Dix Stadium

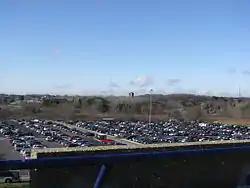
View from the top of Dix Stadium looking west towards the center of campus. The 12-story main library is visible in center, approximately 1.6 miles (2.5 km) away

Dix Stadium is located along Summit Street in Kent, just east of the intersection of Summit Street and Ohio State Route 261, on the eastern edge of the Kent State University main campus. The stadium was annexed into the city of Kent in 2002 after having previously been part of Franklin Township. Adjacent to the stadium are facilities and practice fields for several other Kent State athletic teams. When the stadium was built, a cinder track was included on the site, northeast of the stadium. While the track is no longer used for competitions, it surrounds a natural grass playing surface that was previously known as Zoeller Field, the former home of the Kent State women's soccer team. The field was constructed in 1990 as the home of the field hockey team, becoming the home of the women's soccer team in 1997. It was upgraded in 2010, but the team moved all home games to Dix Stadium in 2016 and during soccer games, the playing surface is known as Zoeller Field.